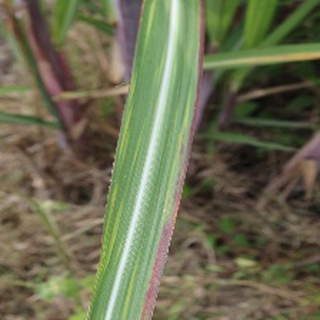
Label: sugarcane_bacterial_blight